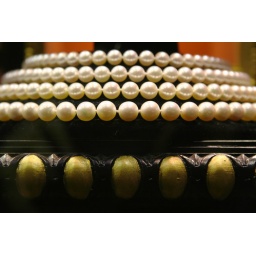
Four pearl necklaces displayed on a shelf in the window of a jeweller's shop in Burlington Arcade in central London.